The Investor

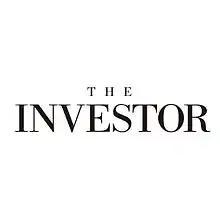
The Investor's logo

The Investor is an English online business news service launched on June 14, 2016, in Seoul, South Korea.